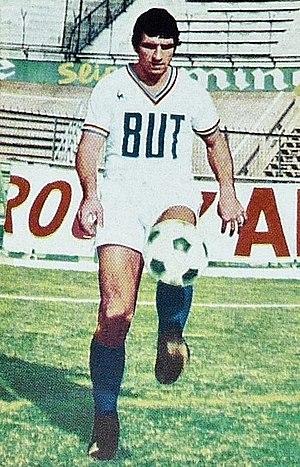
Bernard Bosquier est un footballeur français, qui évoluait au poste de défenseur.